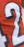
Number: 2